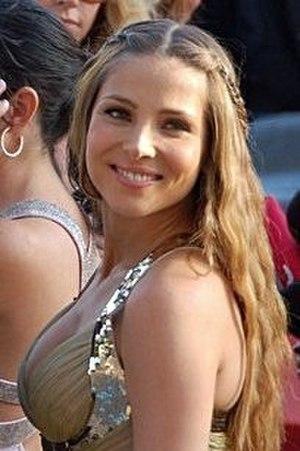
Elsa Pataky au Festival de Cannes.
Cette page présente les personnages de la saga Fast and Furious.
Elsa Lafuente Medianu, dite Elsa Pataky, née le 18 juillet 1976 à Madrid, est une actrice espagnole.
Christopher Hemsworth dit Chris Hemsworth [kɹɪs hɛmswɜːθ], est un acteur australien, né le 11 août 1983 à Melbourne